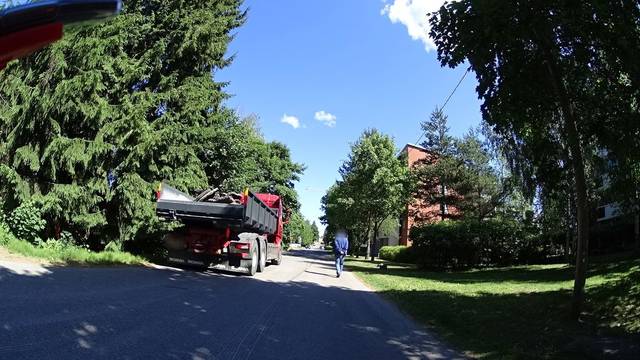
Region: Finland
Coordinates: 60.296, 25.037